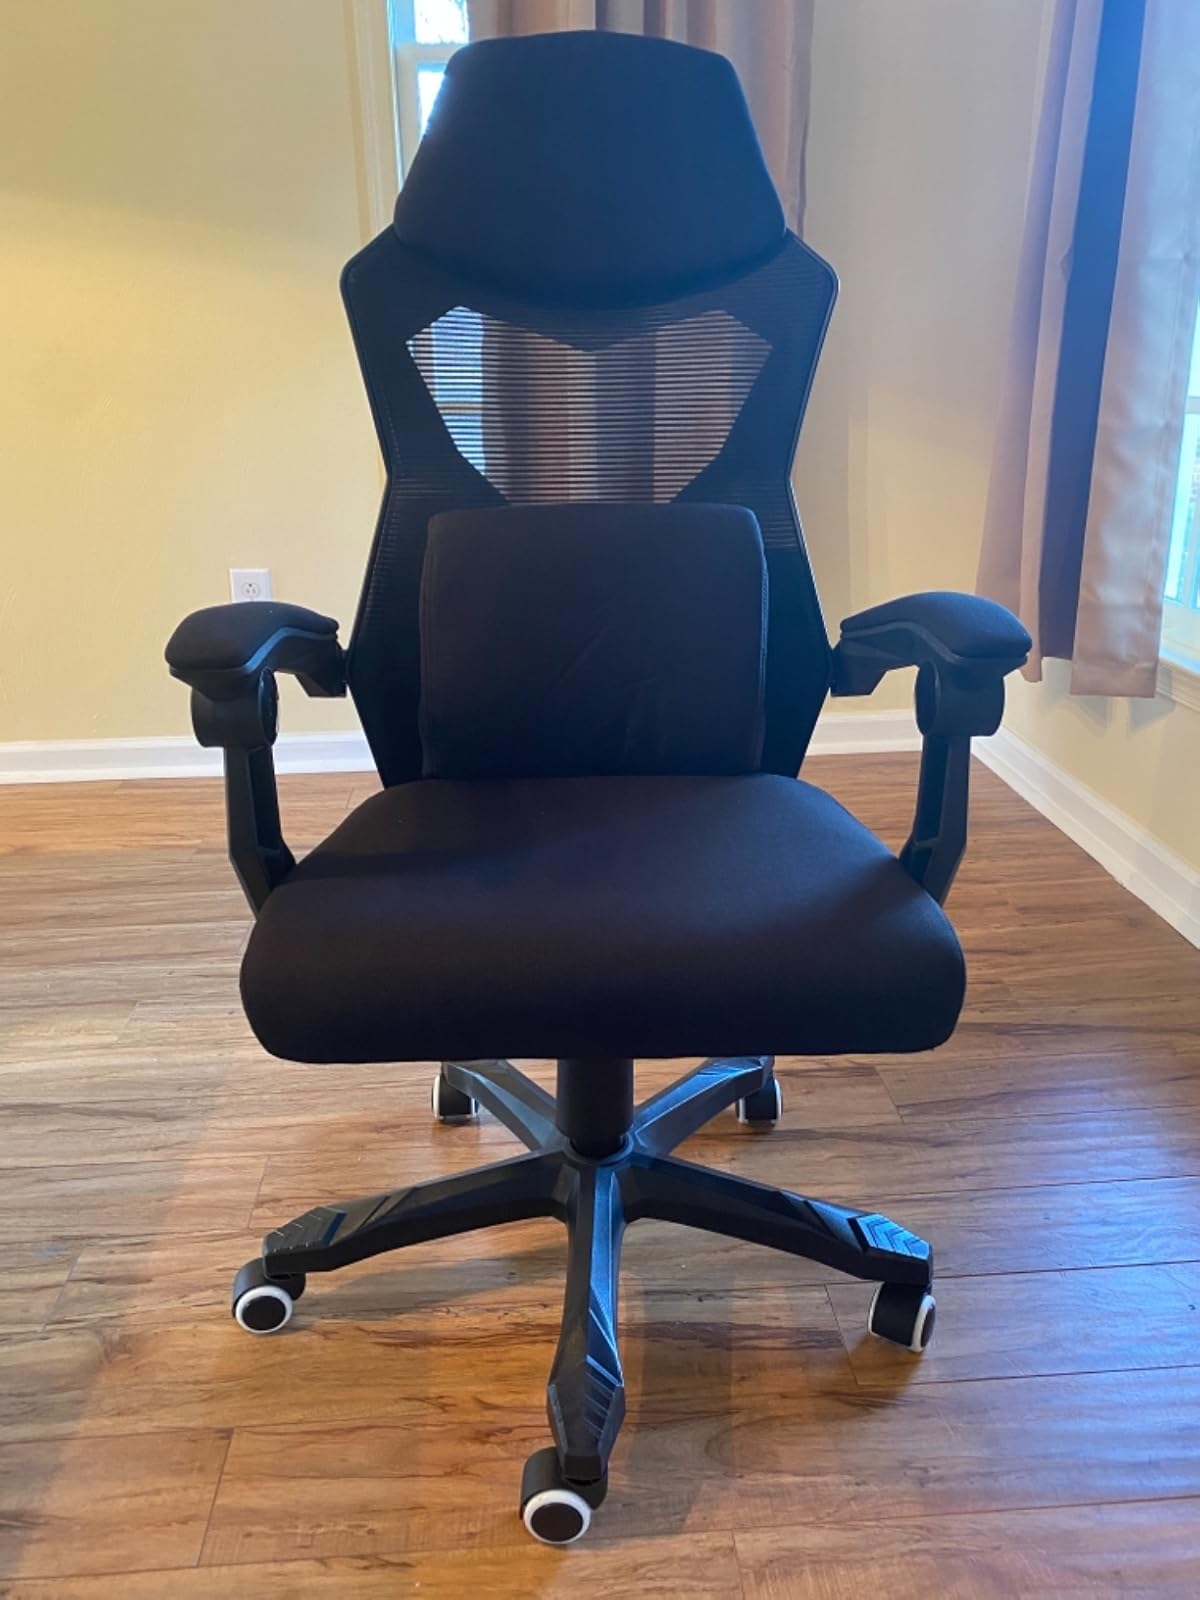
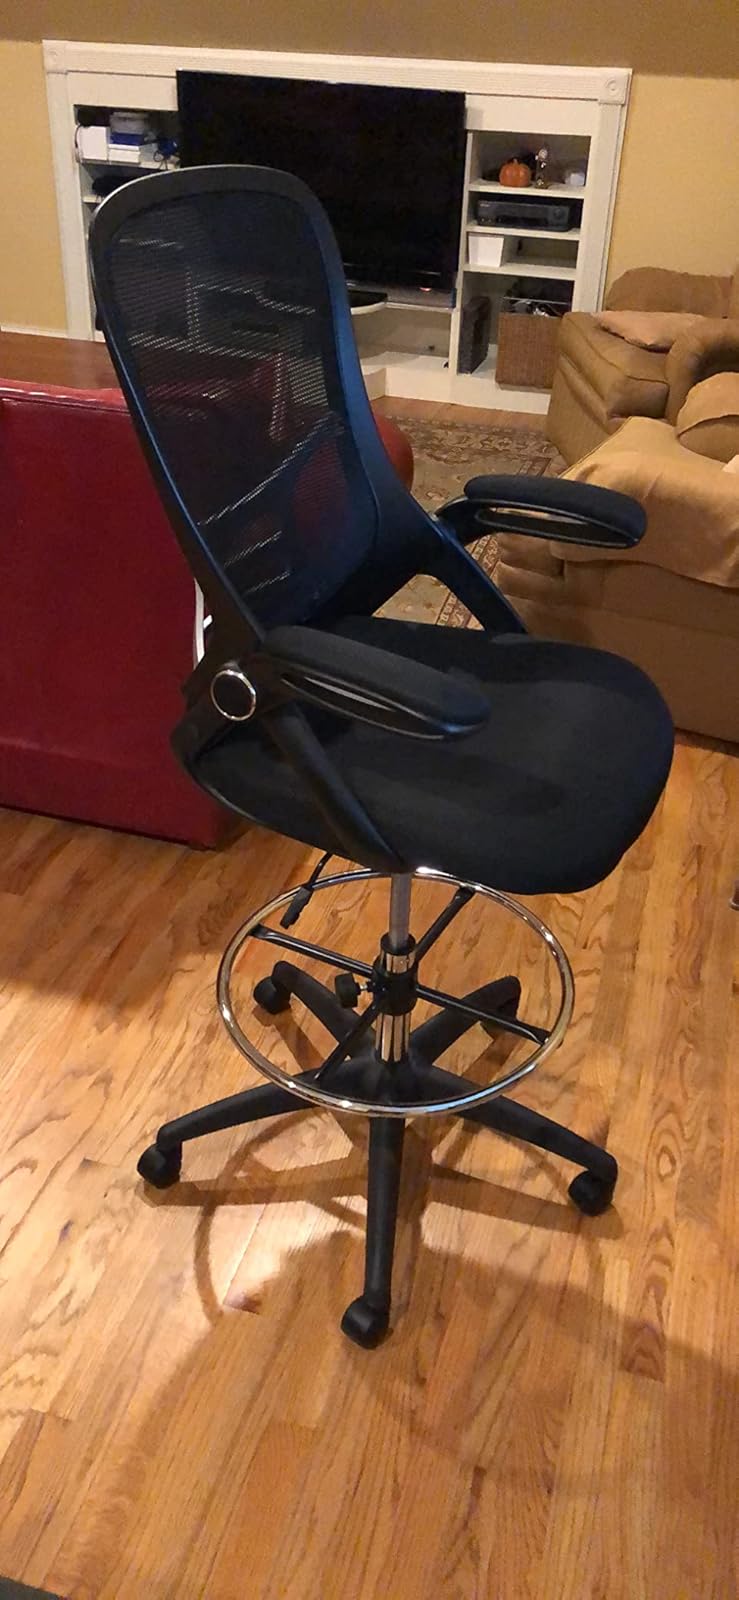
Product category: items_chair
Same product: no